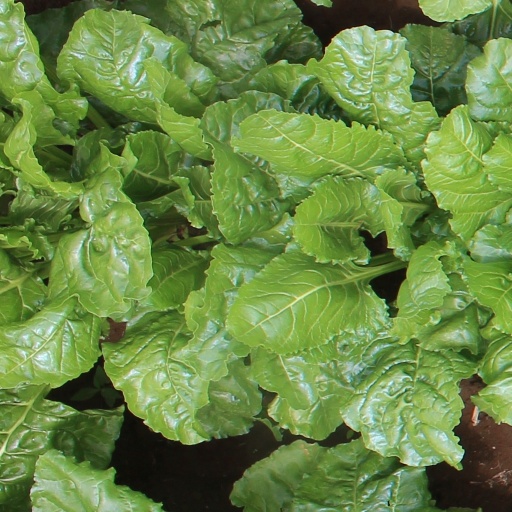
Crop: sugar beet